Glen Elk Historic District

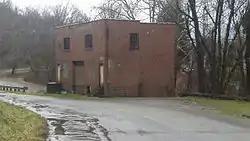
Building at 301 Sandy Boulevard

Glen Elk Historic District is a national historic district located at Clarksburg, Harrison County, West Virginia. The district encompasses 131 contributing buildings north of the central business district of Clarksburg. The area was developed after 1898, and contains a mixture of residential and commercial buildings. They include commercial warehouses built of brick and stone, small commercial buildings, housing specialty shops and eateries, and frame dwellings. Located in the district is the Baltimore and Ohio Railroad Depot (1903).